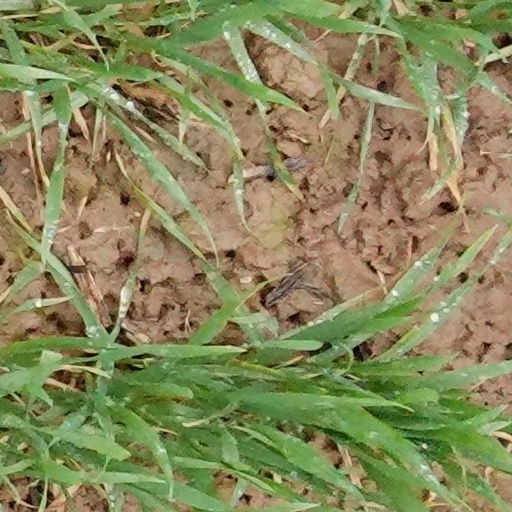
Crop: wheat